Jari Oosterwijk

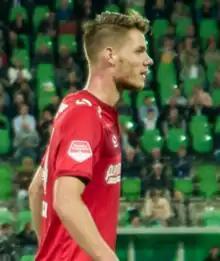
Oosterwijk in 2018

Jari Oosterwijk (born 3 March 1995) is a Dutch former professional footballer who plays as a forward.